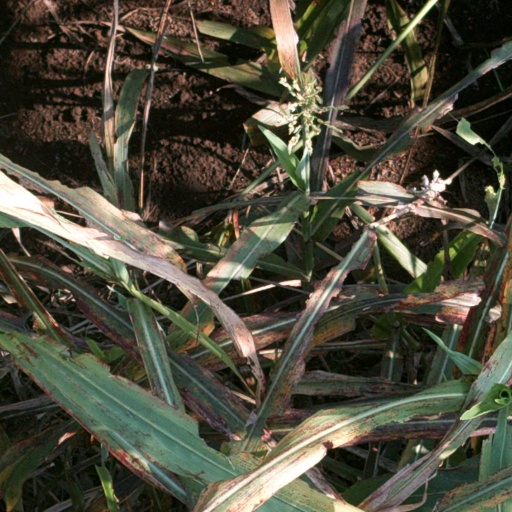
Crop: sorghum